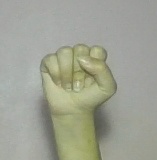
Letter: saad